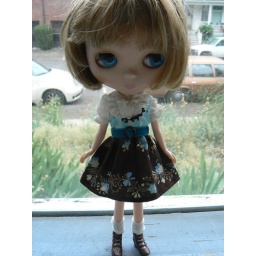
A tom boy and always in such disarray and yet she is the sweetest young girl you will ever meet!